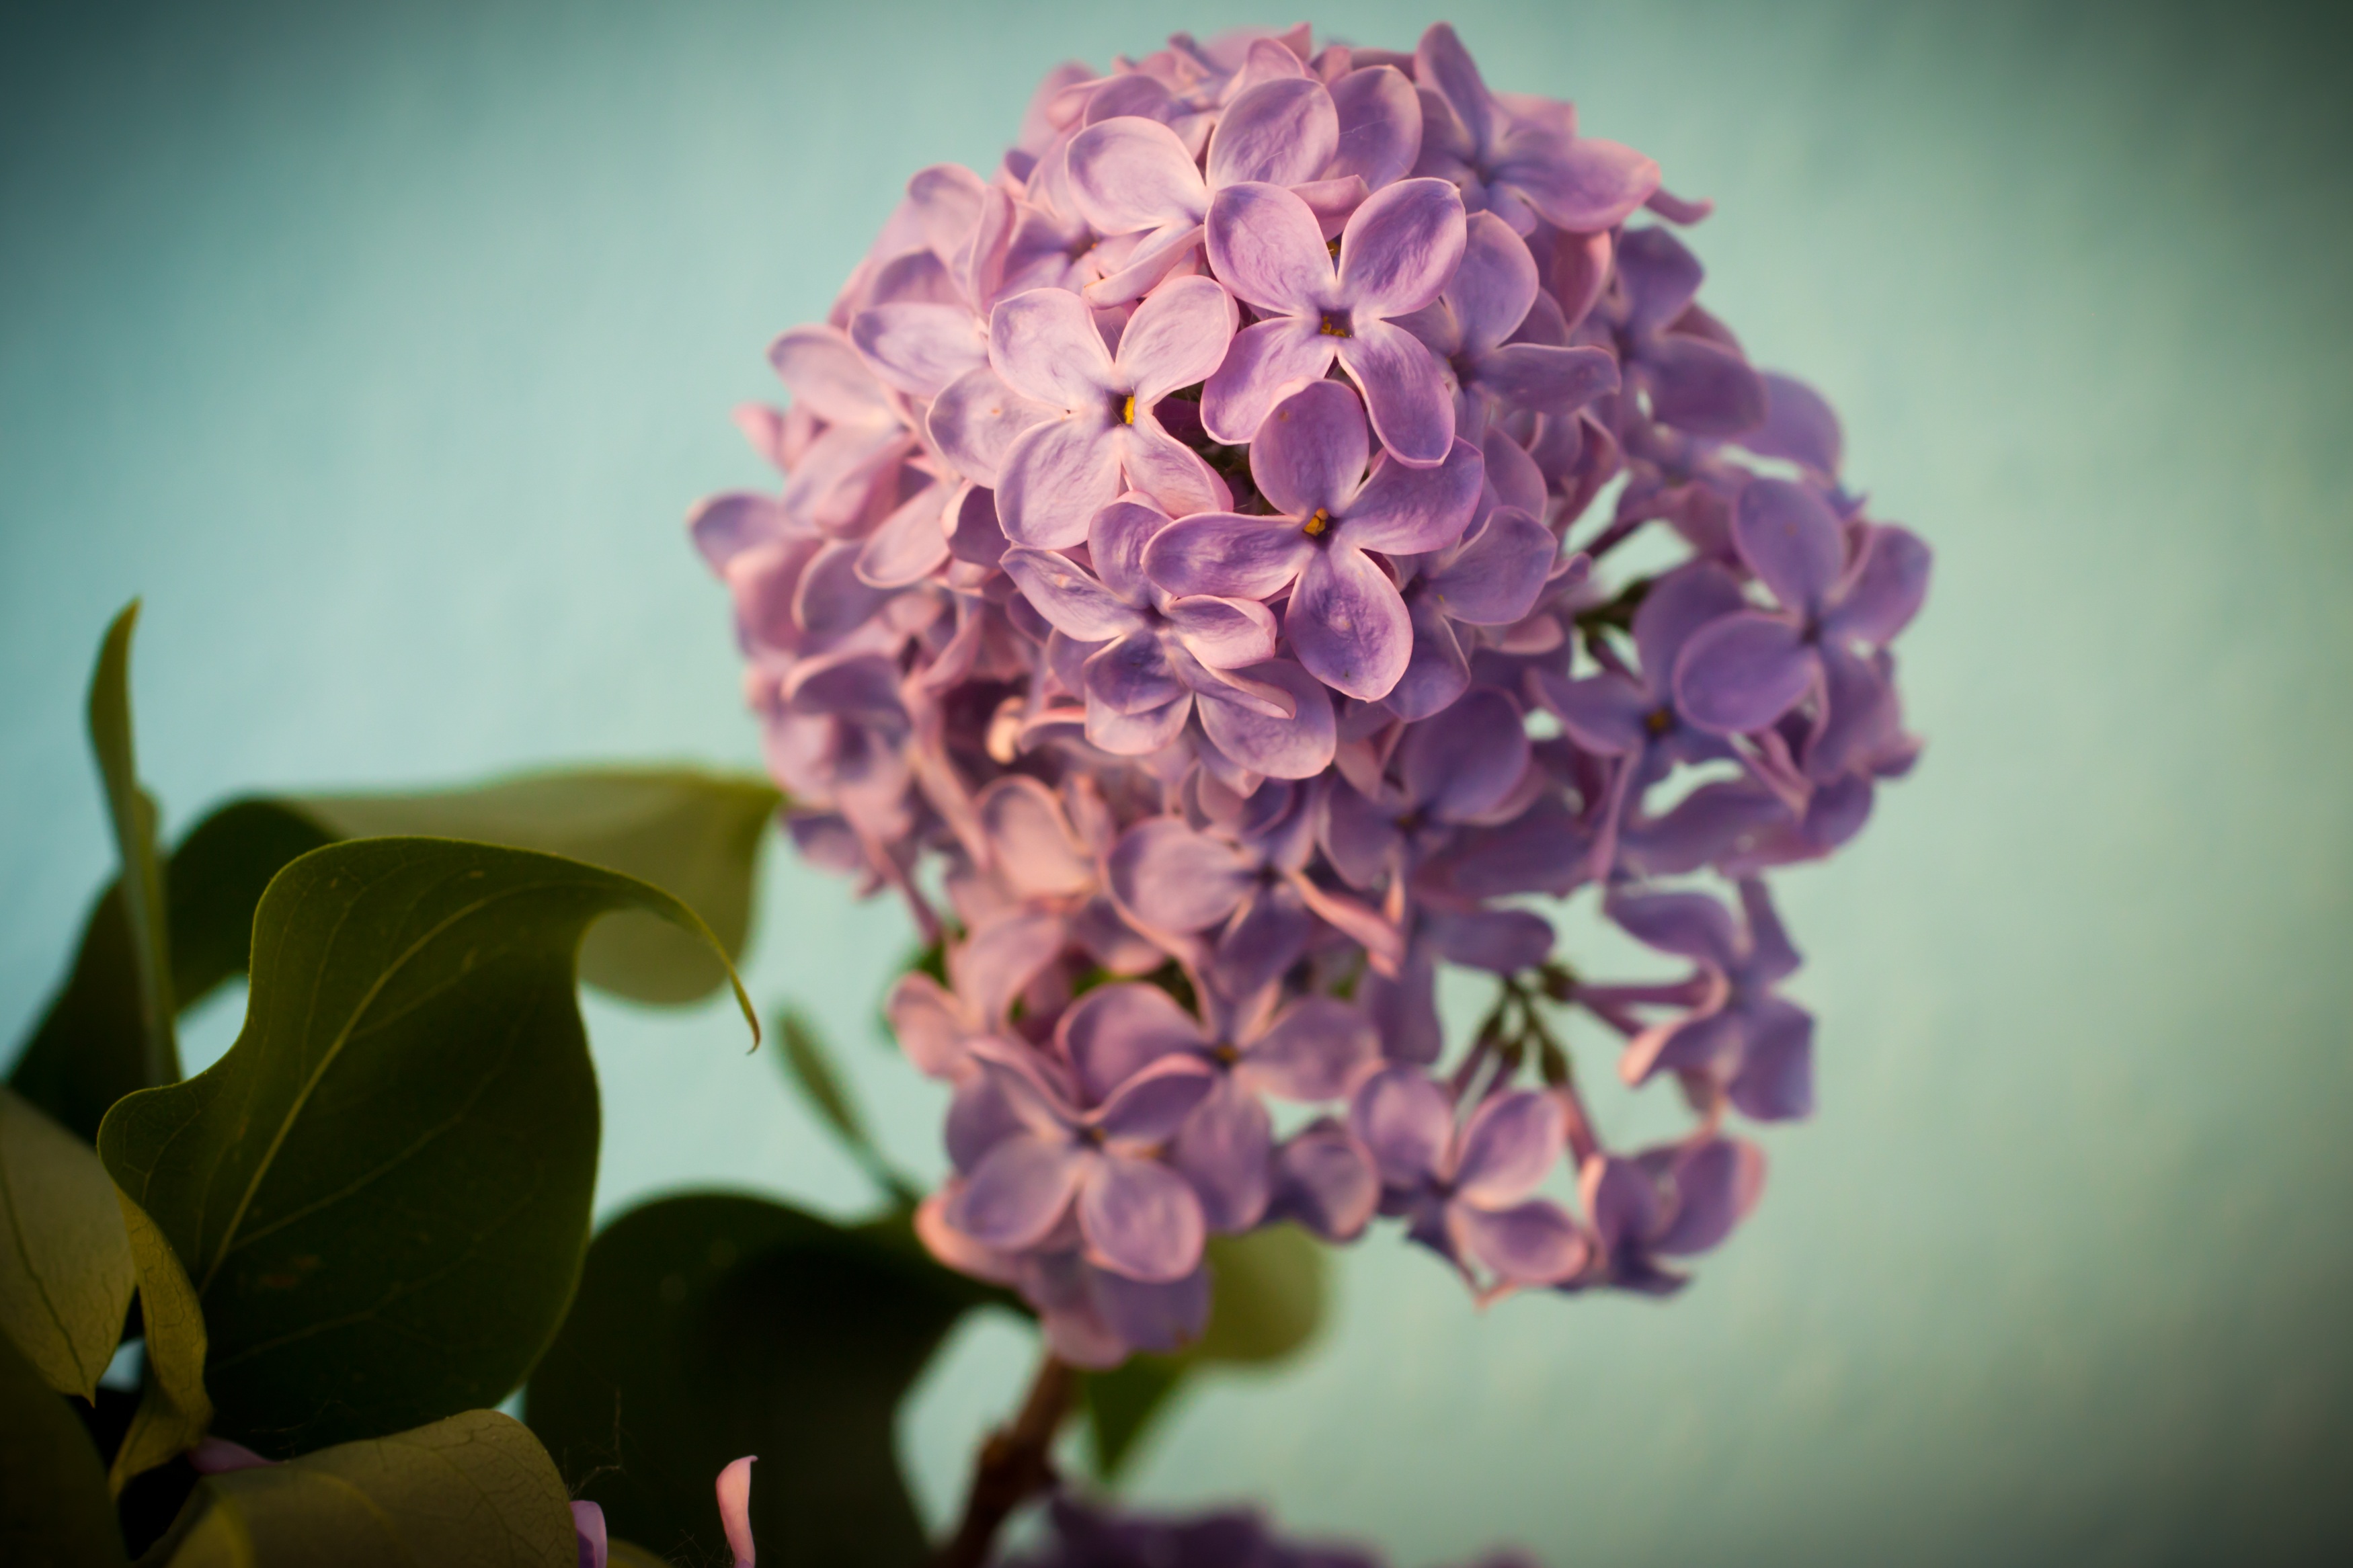
nature, blossom, plant, photography, flower, purple, petal, bloom, bush, spring, botany, pink, flora, hydrangea, close up, petals, violet, lilac, syringa, floristry, macro photography, lilac flower, flowering plant, hydrangeaceae, olive crop, land plant